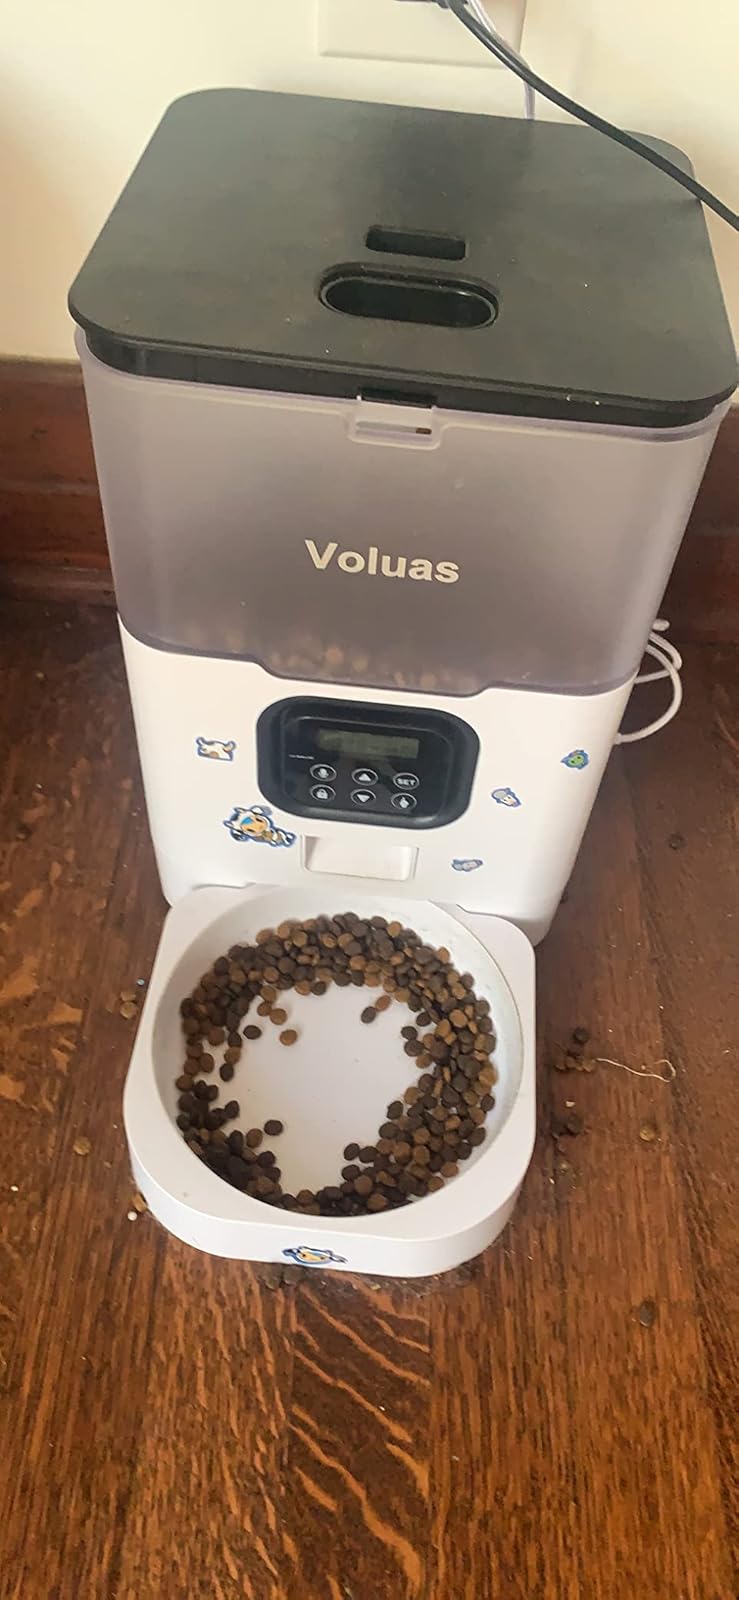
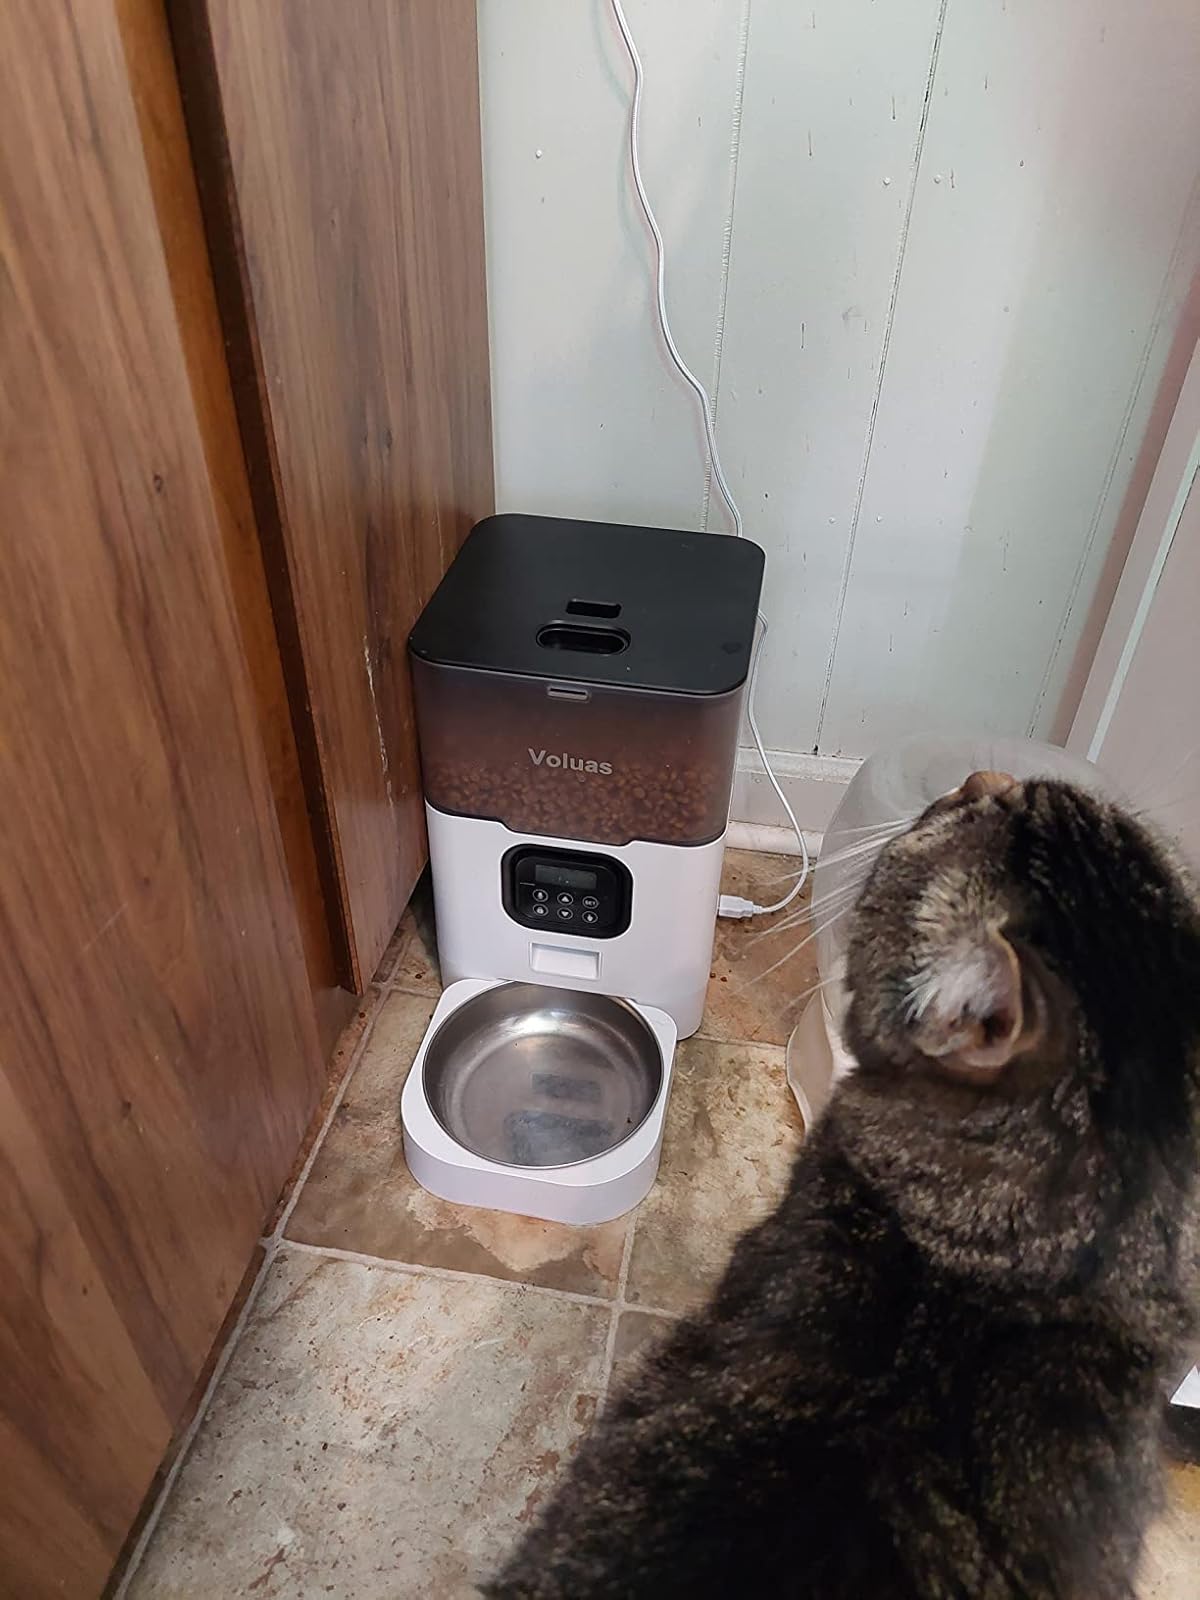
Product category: items_feeder
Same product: yes